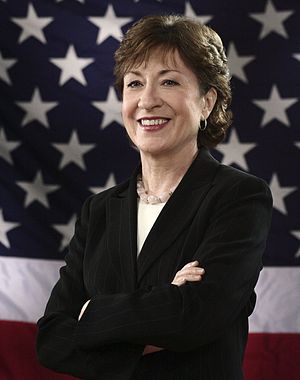
Susan Collins
Susan Margaret Collins er en amerikansk politiker. Hun er en senator og repræsenterer Maine og Det republikanske parti.